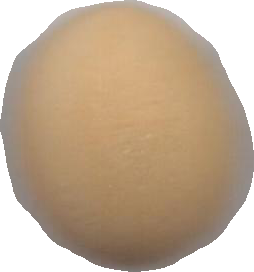
Variety: Dega